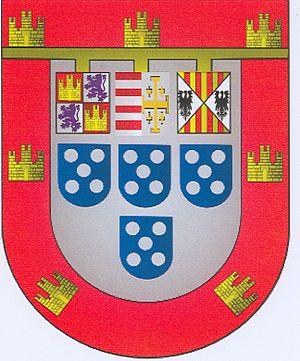
Cette page donne les armoiries des membres de la dynastie d'Aviz.